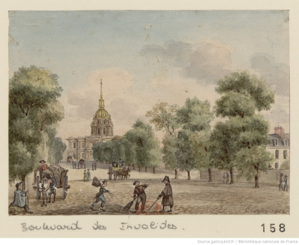
Bd des Invalides vers 1800
Les boulevards du Midi, "boulevard du Midi" ou "cours du Midi", sont le pendant sur la rive gauche des grands boulevards aménagés à la fin du XVIIᵉ siècle sur les anciens remparts démantelés en 1670. Cet ensemble réalisé au milieu du xviiiᵉ siècle qui s’étend de la place Valhubert près du pont d’Austerlitz à l’esplanade des Invalides comprend le boulevard de l’Hôpital, le boulevard Auguste-Blanqui, le boulevard Saint-Jacques, la partie du boulevard Raspail de la place Denfert-Rochereau au boulevard du Montparnasse et le boulevard des Invalides actuels.
Le boulevard des Invalides est une voie du 7ᵉ arrondissement de Paris.